Albrighton Hall, Shrewsbury

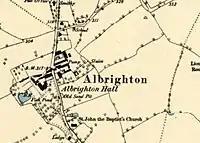
Map Albrighton 1881

Thomas Ireland, who was High Sheriff of Shropshire, built Albrighton Hall in about 1630. His family had owned the estate from about 1540. He had married Jane Dutton daughter of Rowland Dutton of Hatton Hall in Cheshire. The Hall descended through the male line of the Ireland family. The next couple were Thomas’s son Robert and his wife Lucie Leigh followed by Robert’s son Thomas Ireland and his wife Elizabeth. Their son Thomas who was married to Mary were the next heirs and when he died in 1729 his son Thomas Pershall Ireland became the owner. He did not marry and after his death in 1792 it passed to his daughter Mary. When she died in 1796 the property reverted to the Crown but shortly after was granted to his nephew John Ireland. In 1804 he sold the Hall to the Reverend Inigo William Jones. Jones (1780-1809) was the only surviving son of Henry Jones of Bloomsbury Square, London who had acquired an enormous fortune. He left a large part of it to Inigo when he died in 1801.